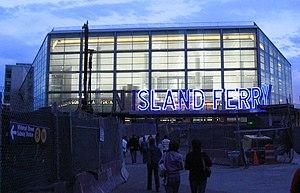
Le Staten Island Ferry Whitehall Terminal est un terminal du Ferry de Staten Island situé dans le port de New York.